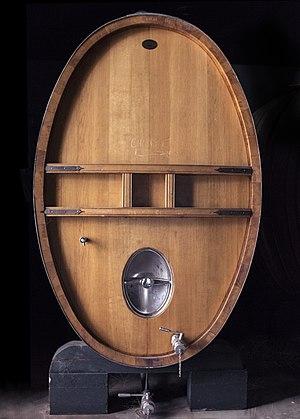
Foudre en bois pour la vinification et l'élevage du vin.
Le foudre est un tonneau de très grande capacité, équivalent à plusieurs tonneaux. Il sert au stockage des alcools tels que le vin, le cognac, ou la bière rouge.